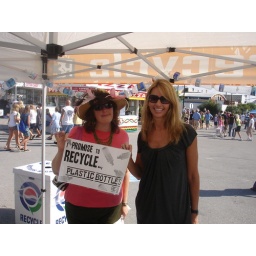
A plastic bottle recycling promise at the 2009 Seafood Festival in Morehead City NC (10/3/2009)